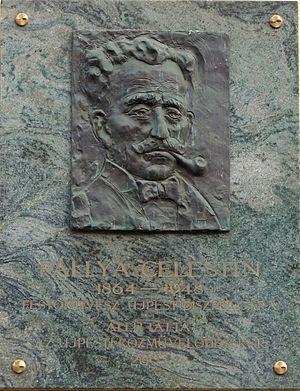
Plaque commémorative à M. Celesztin Pállya (1864-1948) peintre hongrois, apposée sur le mur de la Galerie d’Újpest. L’auteur du relief en bronze est M. Gábor Mihály. Elle fut inaugurée le 30 août 2003. (66 avenue Árpád, Budapest, 4e arr.) Magyar: Pállya Celesztin festőművész emléktáblája az Újpest Galéria falán. A bronz relief Mihály Gábor alkotása. Felavatva: 2003. augusztus 30-án. (Budapest, IV. ker. Árpád út 66.)